HMS Wolverine (1805)

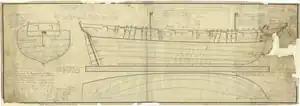
Plan of the "Wolverine"

HMS "Wolverine" (or "Wolverene") was a Royal Navy 18-gun , launched in 1805 at Topsham, near Exeter. Early in her career she was involved in two fratricidal incidents, one involving a British frigate and then a newsworthy case in which she helped capture a British slave ship. She later captured a small naval vessel and several privateers, and took part in the invasion of Martinique, and during the War of 1812, in the attack on Baltimore. "Wolverine" was decommissioned in August or September 1815 and was sold on 15 February 1816.